Kumurdo Cathedral

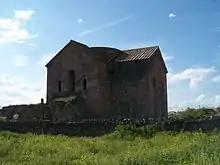
Kumurdo Cathedral

Kumurdo Cathedral is a Georgian Orthodox Cathedral. It is situated on Javakheti Plateau, southwest from Akhalkalaki. According to the inscriptions on the walls, written with the ancient Georgian writing of Asomtavruli, the Kumurdo Cathedral was built by Ioane the Bishop during the reign of king of the Abkhazians Leon III in 964. It is the first church with emerging features of the 11-13th century architecture of Georgia. During the Middle Ages, Kumurdo was an important cultural, educational and religious center. The cathedral was restored twice (1930; 1970–1980), but it stands without a dome. In 2015, a project for full reconstruction of the cathedral was developed.